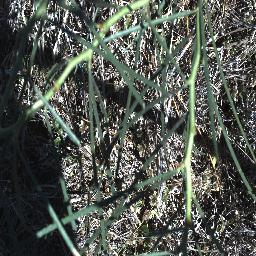
Label: parkinsonia